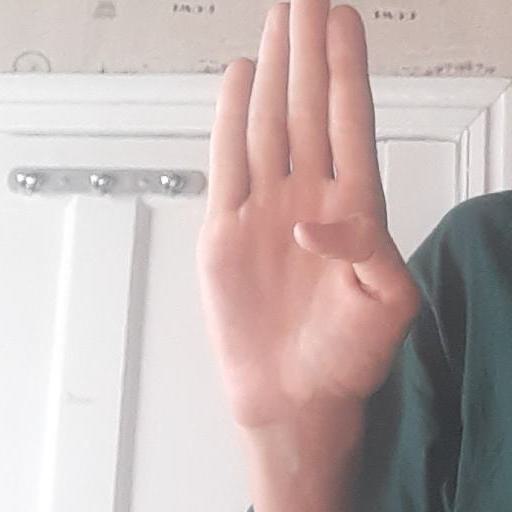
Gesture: stop